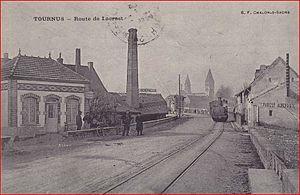
Entrée de Tournus depuis la route de Lacrost (Saône-et-Loire). Avec le train d'intérêt local appelé le Tacot et au fond l'abbaye Saint-Philibert.
La Compagnie des chemins de fer d'intérêt local de Saône-et-Loire est créée pour construire et exploiter un réseau ferroviaire à voie métrique dans le département de Saône-et-Loire entre 1901 et 1945.